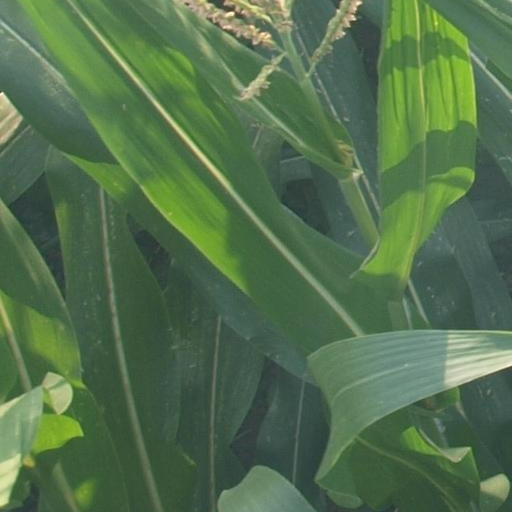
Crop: maize; corn